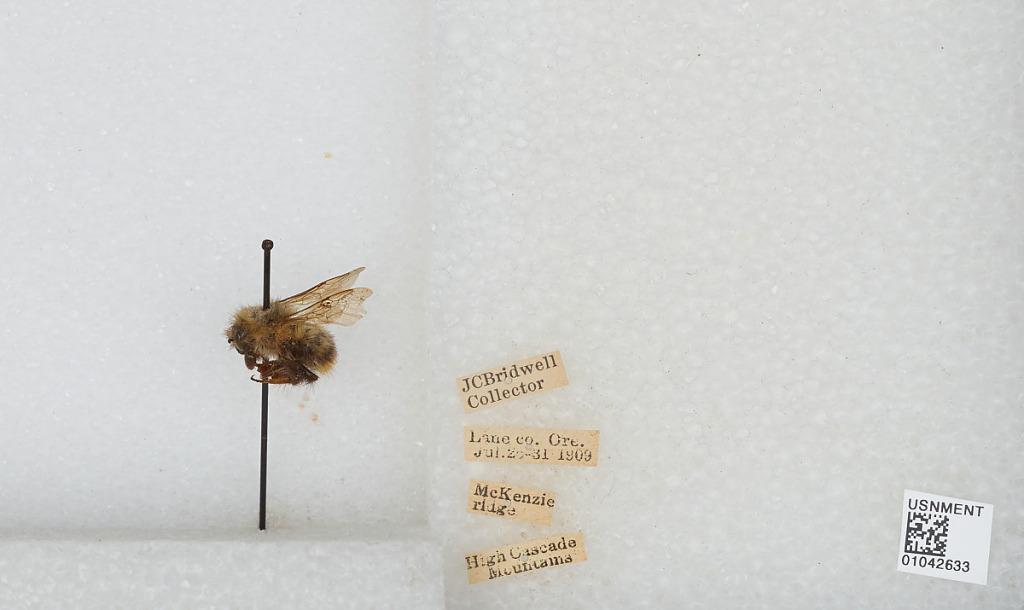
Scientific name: Bombus sp.
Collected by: J. Bridwell
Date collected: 1909-7-25
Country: United States
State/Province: Oregon
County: Lane
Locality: McKenzie Ridge, High Cascade Mountains
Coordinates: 44.2597, -121.81